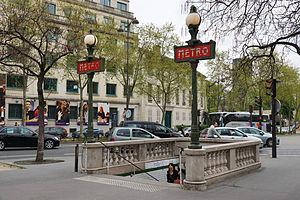
La place André-Tardieu est une voie située dans le quartier de l'École-Militaire du 7ᵉ arrondissement de Paris.